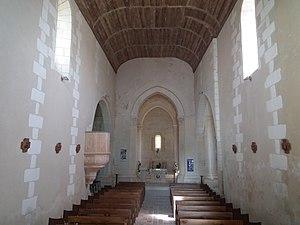
L'intérieur de l'église de Tanzac
Tanzac est une commune du sud-ouest de la France, située dans le département de la Charente-Maritime.
L'église Saint-Saturnin est une église paroissiale située sur la commune de Tanzac, dans le département de la Charente-Maritime et le diocèse de La Rochelle et Saintes. L'église Saint-Saturnin de Tanzac est classée monument historique depuis 1958.